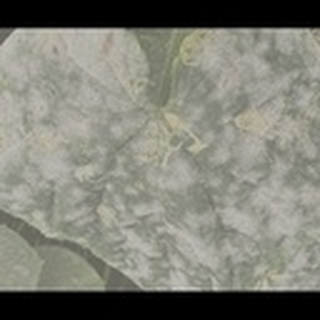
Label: cotton_powdery_mildew